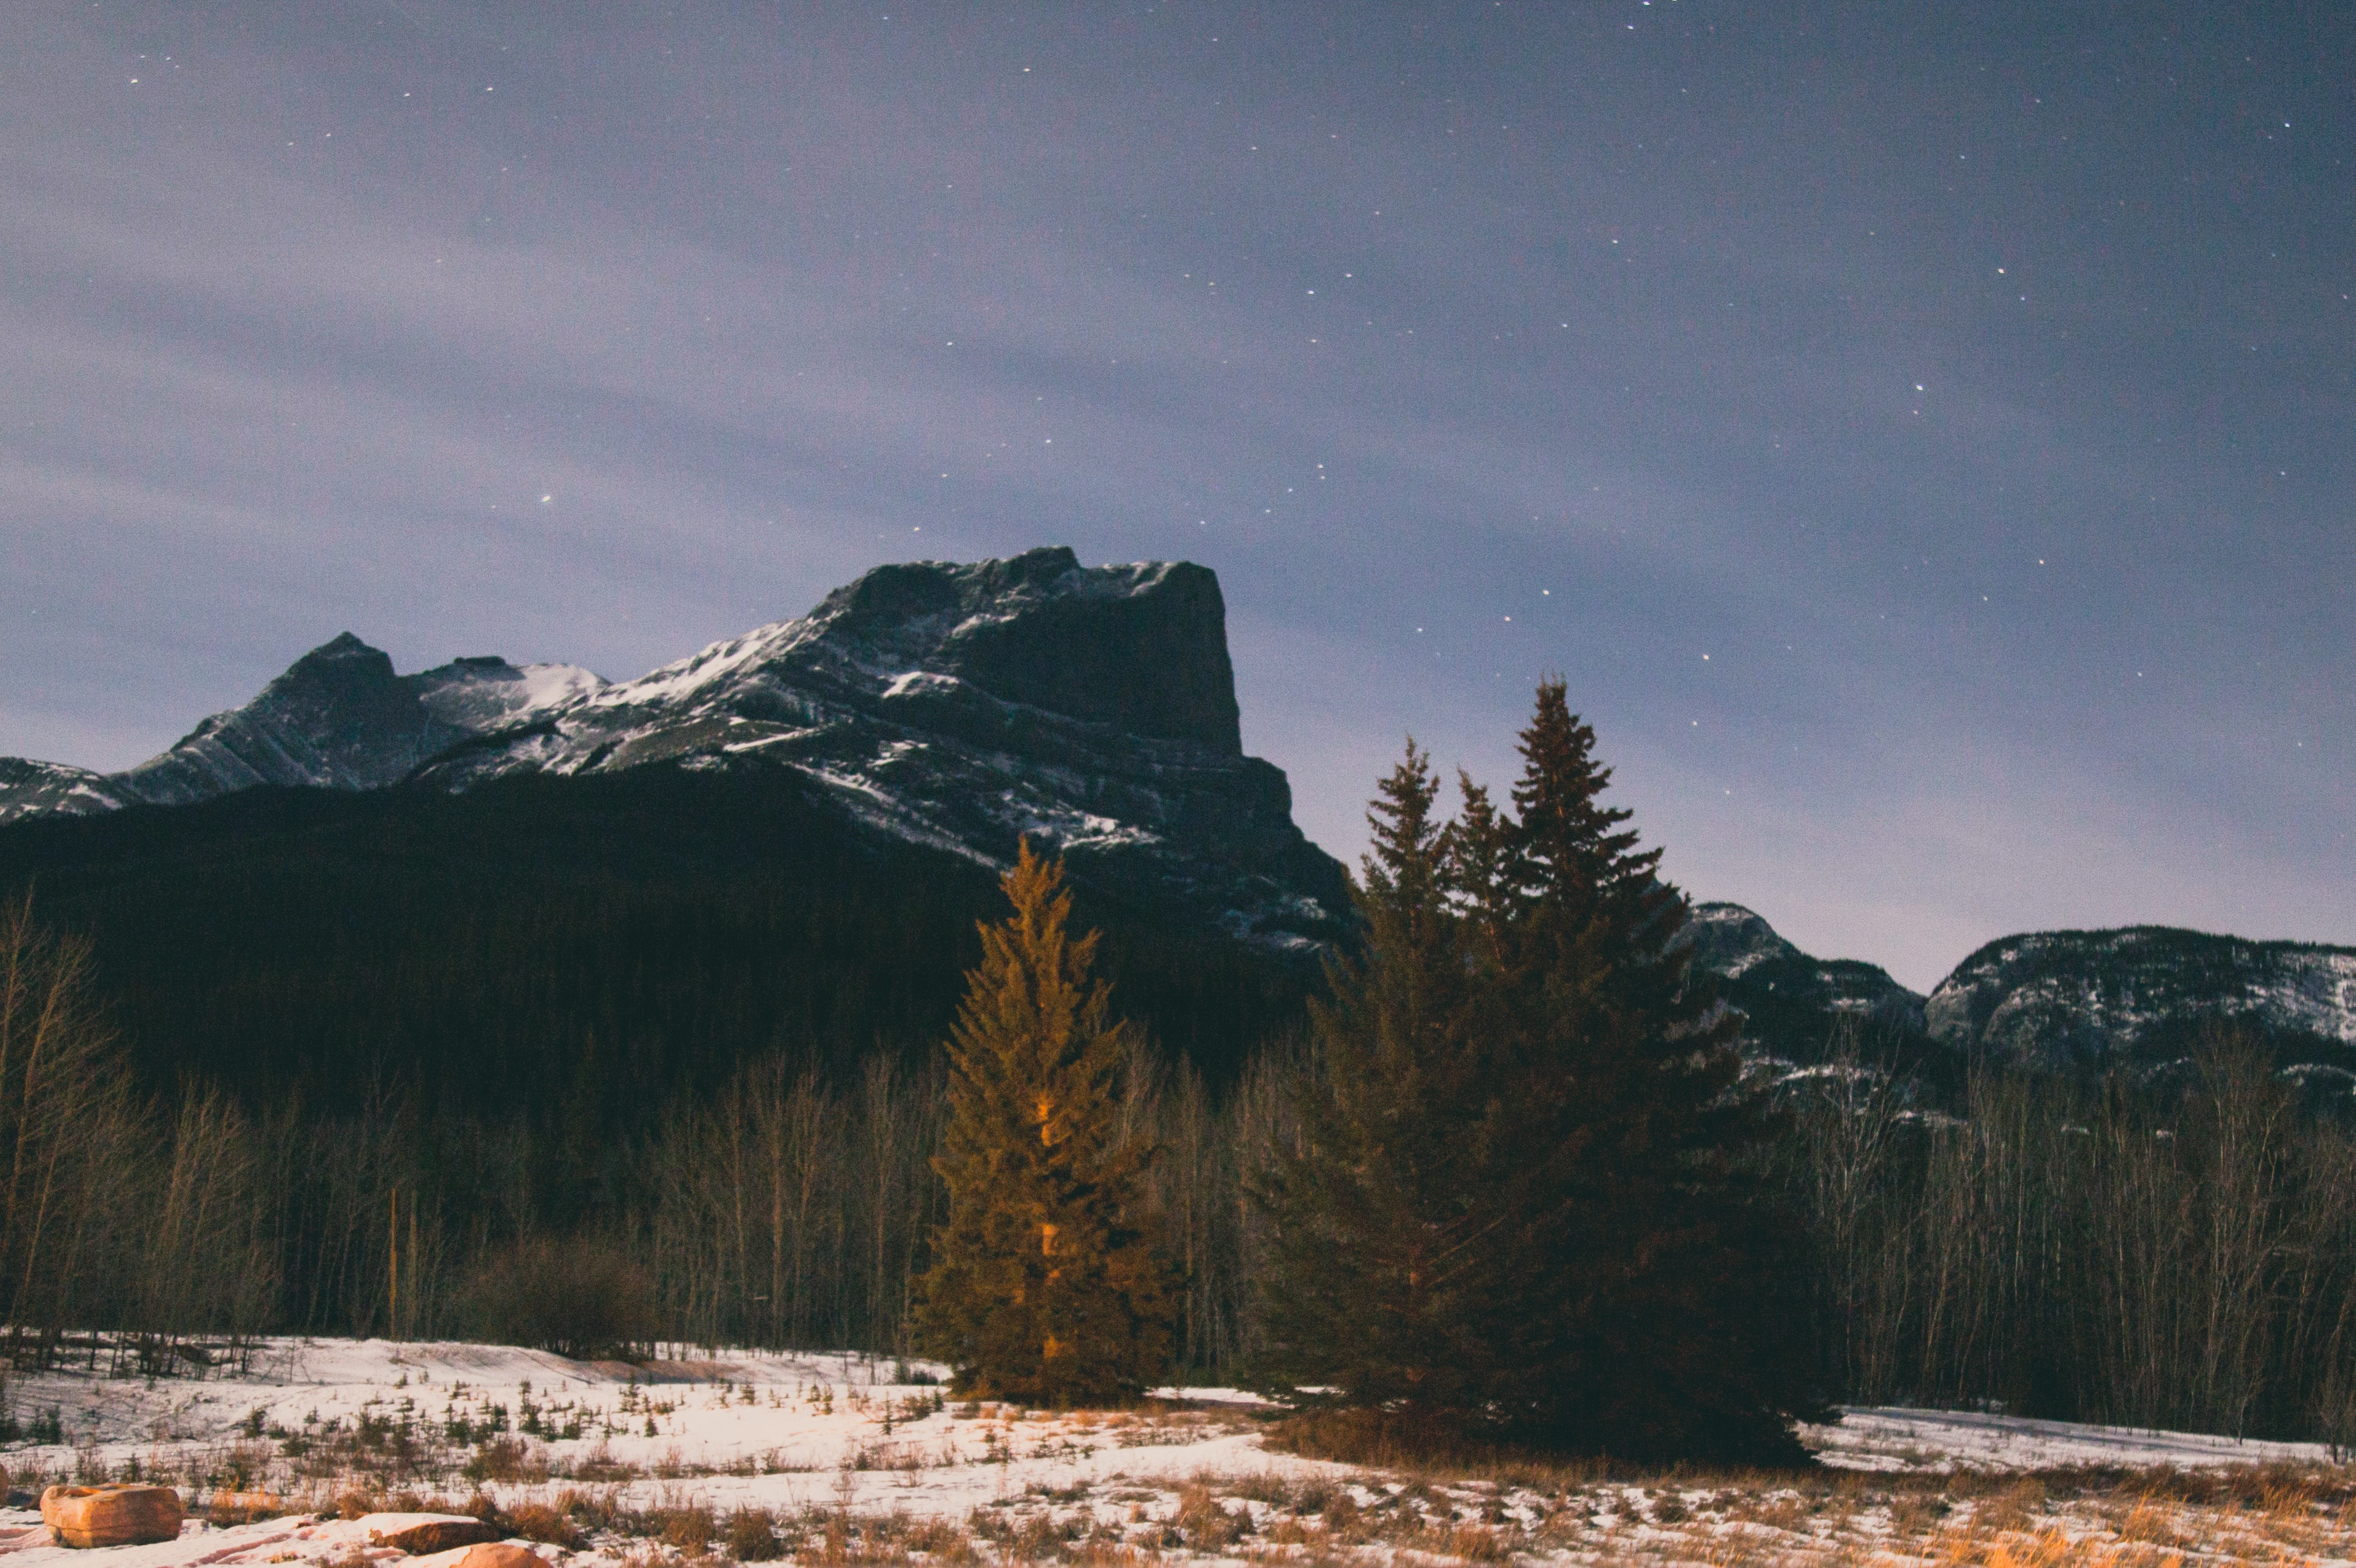
landscape, tree, nature, wilderness, mountain, snow, winter, cloud, sky, hill, lake, mountain range, weather, terrain, ridge, summit, alps, plateau, geographical feature, atmospheric phenomenon, mountainous landforms